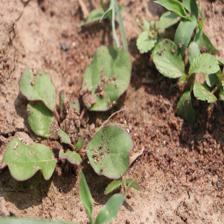
Label: BroadLeafWeed